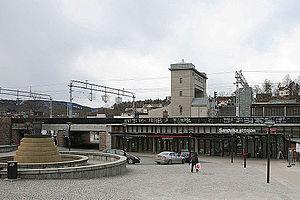
La gare de Sandvika est une gare ferroviaire qui se situe dans le centre de Sandvika et à 14,4 km d'Oslo.